Devan (film)

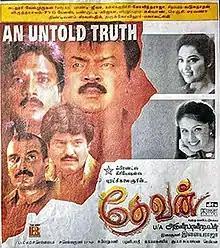
Poster

Devan is a 2002 Indian Tamil-language action film written and directed by Arun Pandian marking his debut as a director. The film stars himself in the title role being his 50th project as an actor with Meena and an ensemble supporting cast including Vivek and Sai Kumar, while actors Vijayakanth, Karthik and Kausalya appeared in extended cameo roles. Sai Kumar made his Tamil debut with this film. The music was composed by Ilaiyaraaja. The film was released on 14 June 2002.